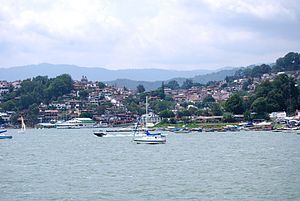
Pueblo Mágico / Liste over magiske landsbyer
Valle de Bravo.
Pueblo Mágico er et program af Mexicos turistdepartement, i samarbejde med andre statslige orginisationer, som blev startet i 2001 for at fremme turismen i en række landsbyer rundt om i landet. For øjeblikket har 38 landsbyer status som Pueblo Mágico, og skal give de besøgende en "magisk" oplevelse. De magiske landsbyer er valgt ud på grundlag af naturskønhed, kulturrigdom, eller historisk vigtighed.